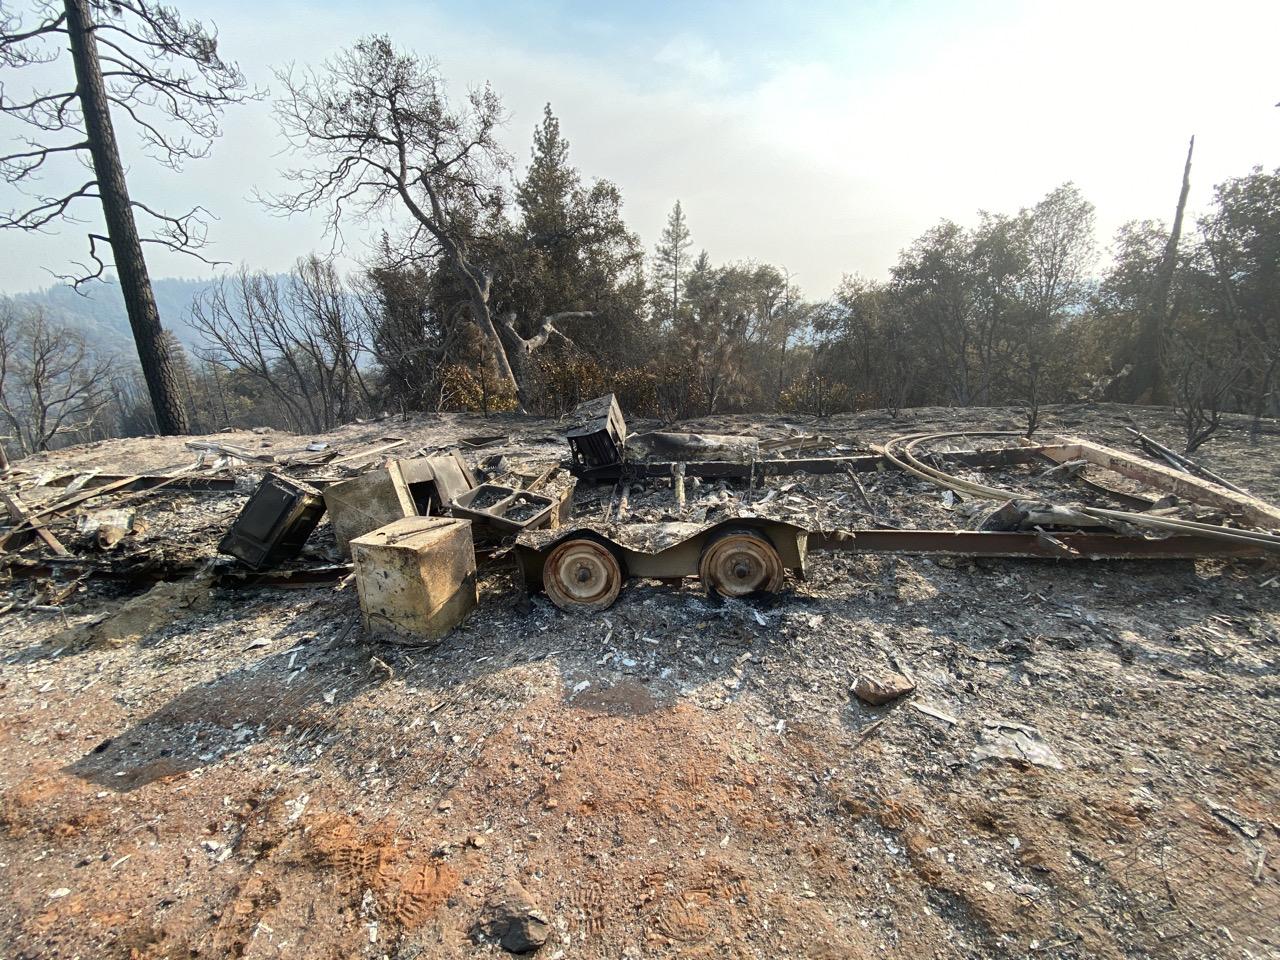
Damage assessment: destroyed